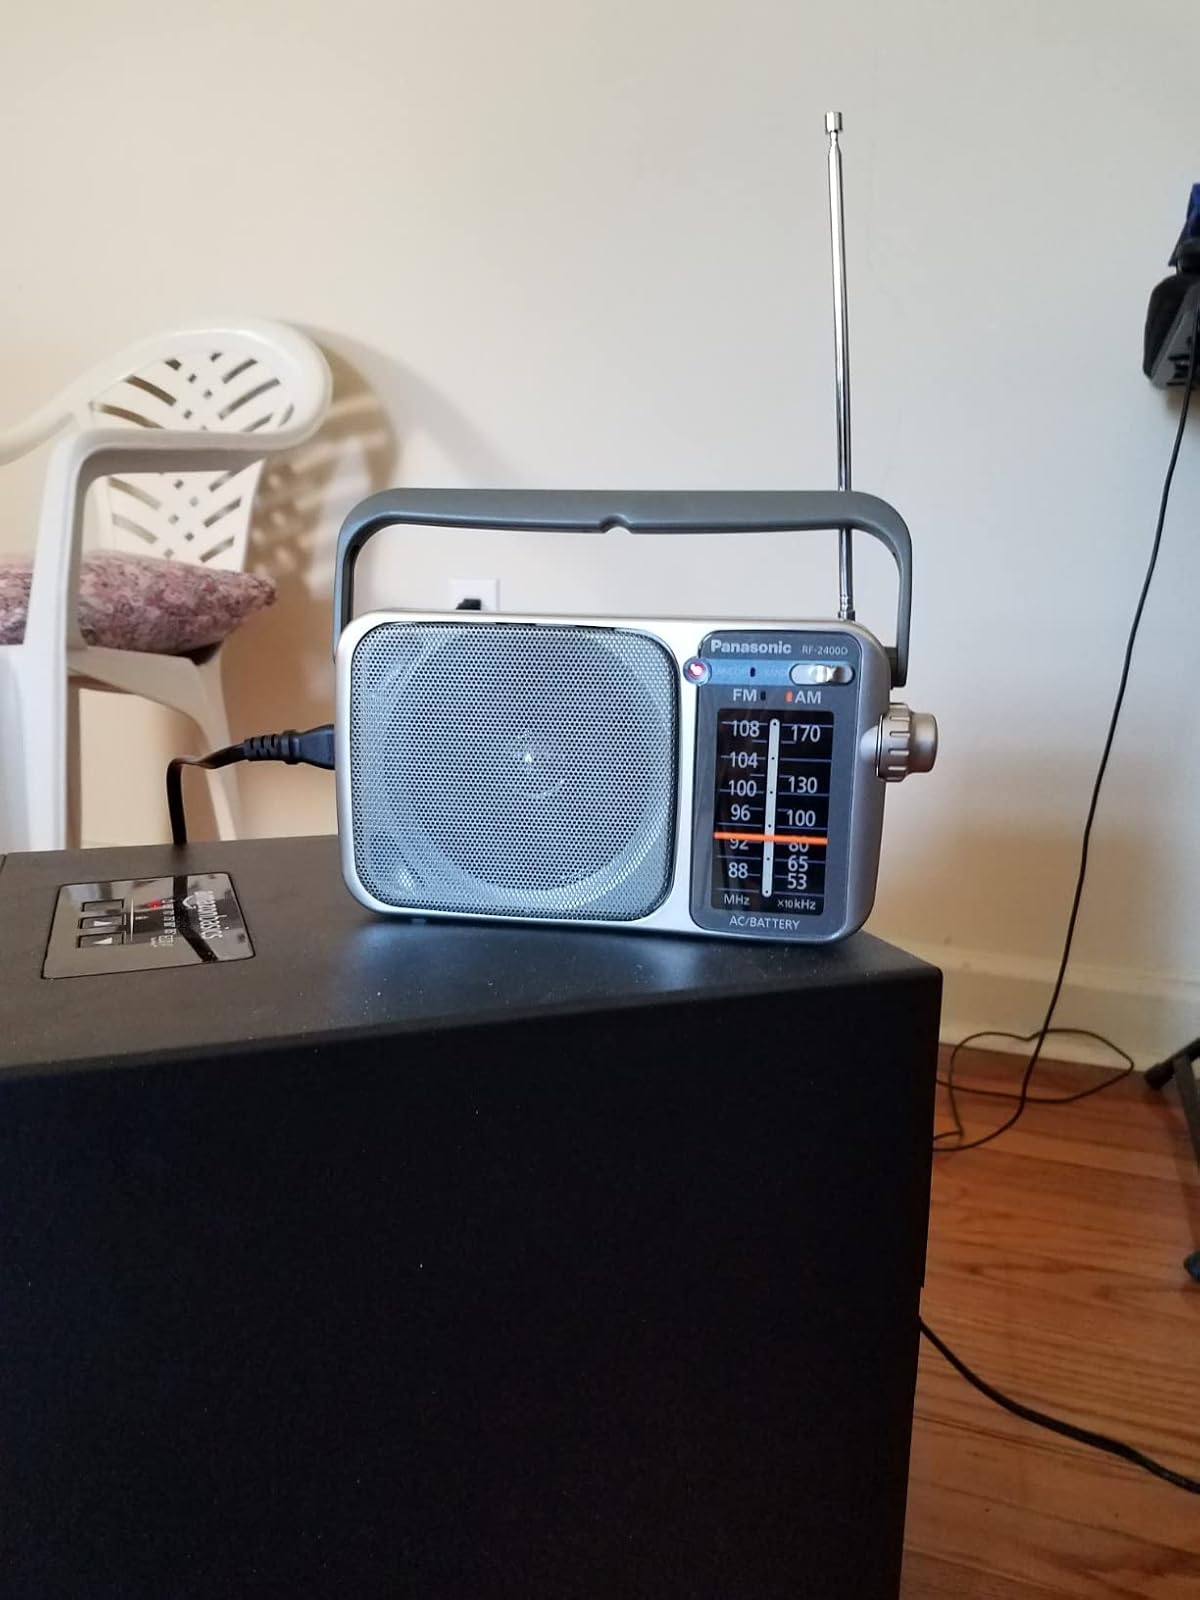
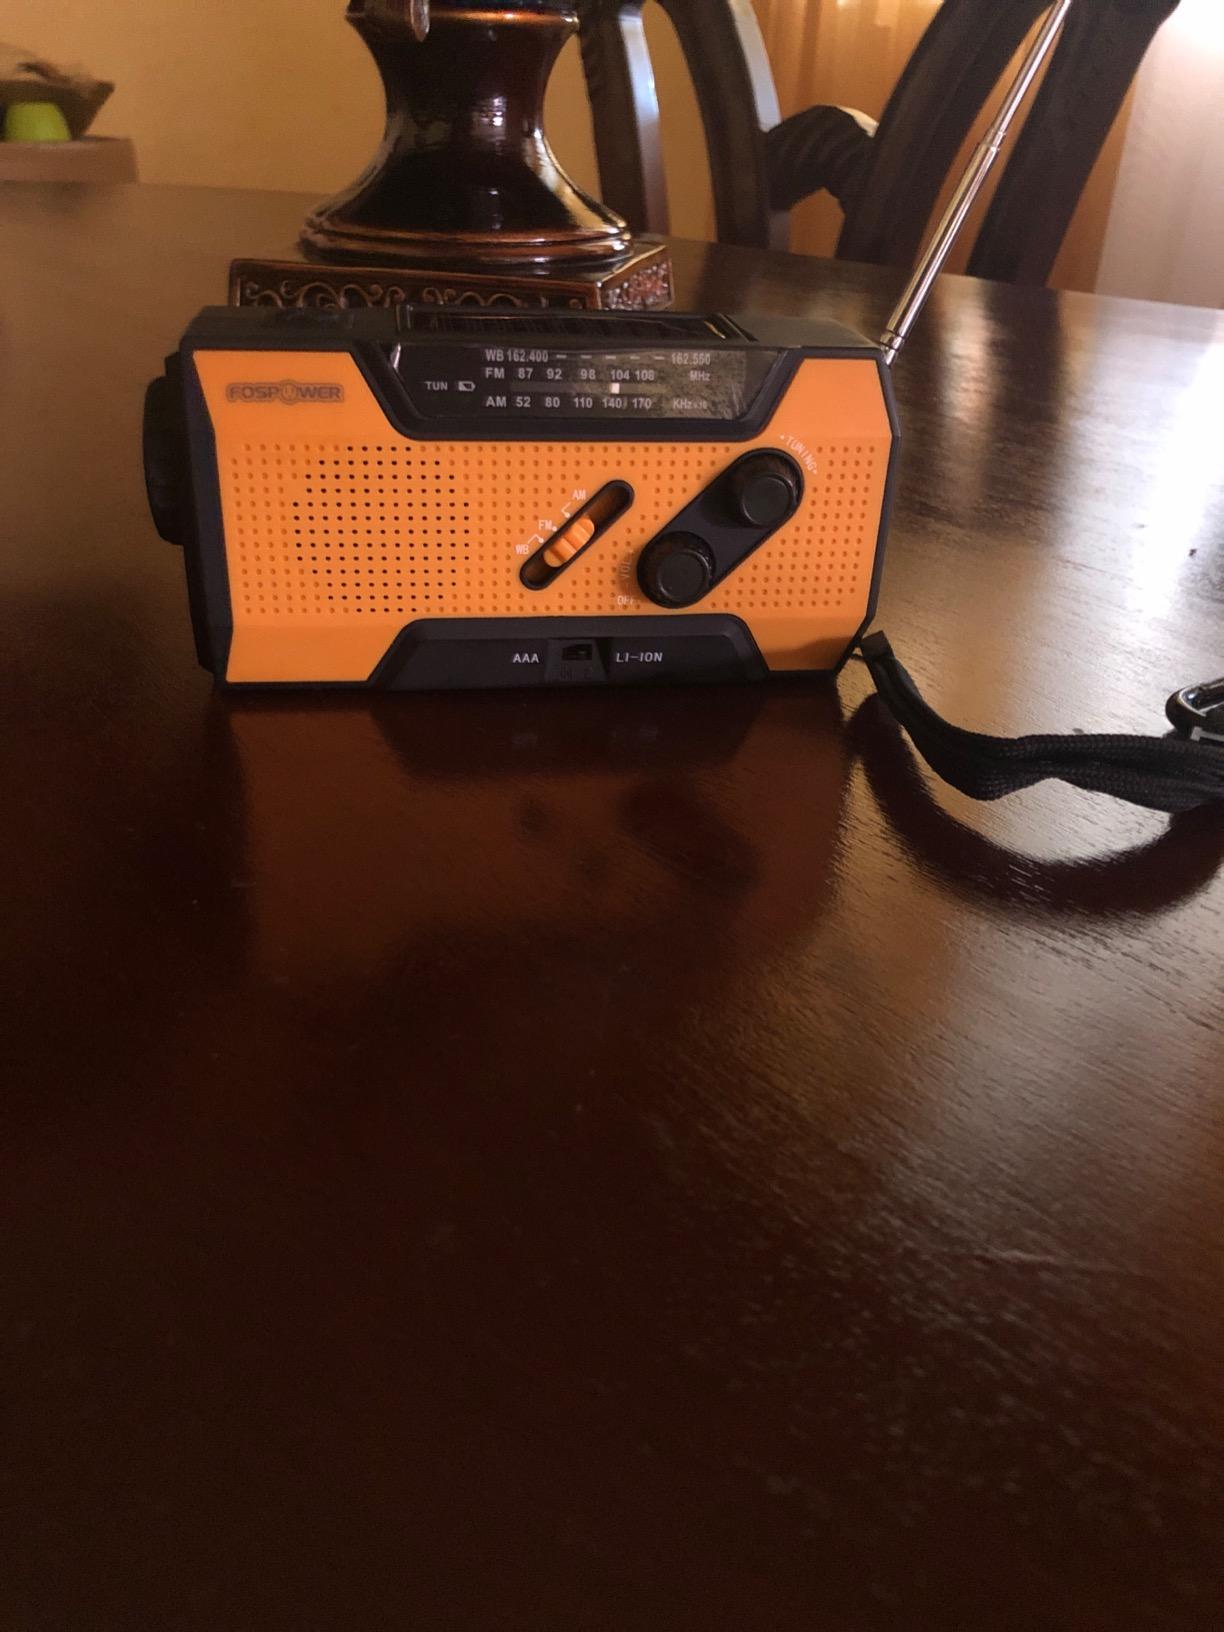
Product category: radio
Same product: no